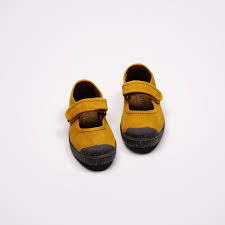
Waste category: shoes